Frank Carson

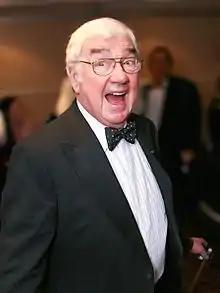
Carson in 2007

Hugh Francis Carson KSG (6 November 1926 – 22 February 2012) was a Northern Irish comedian and actor from Belfast. He was best known for being a regular face on television for many years from the 1970s onwards, appearing in series such as "The Comedians" and "Tiswas". His trademark line was "It's the way I tell them!". Carson was a member of the entertainment charity the Grand Order of Water Rats.